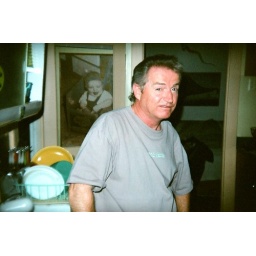
the poster on the wall behind the door is Ricky at age 2 in 1954.